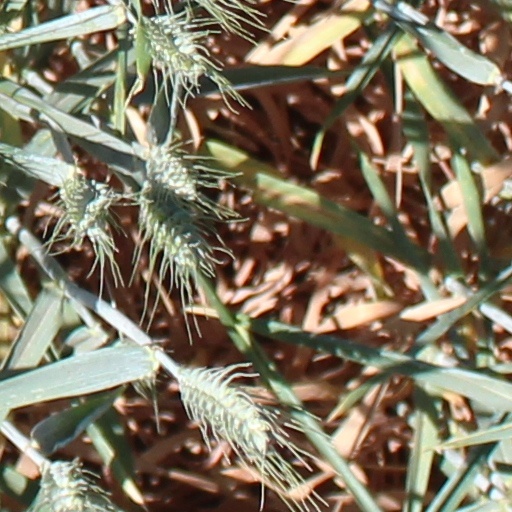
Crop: wheat